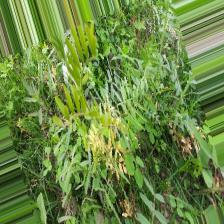
Label: Normal